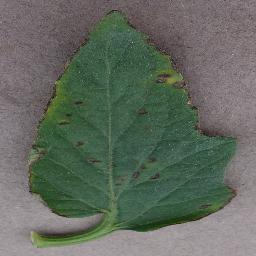
Label: Tomato___Bacterial_spot